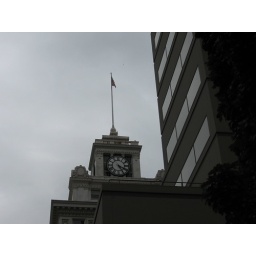
A clock tower in Portland, Oregon